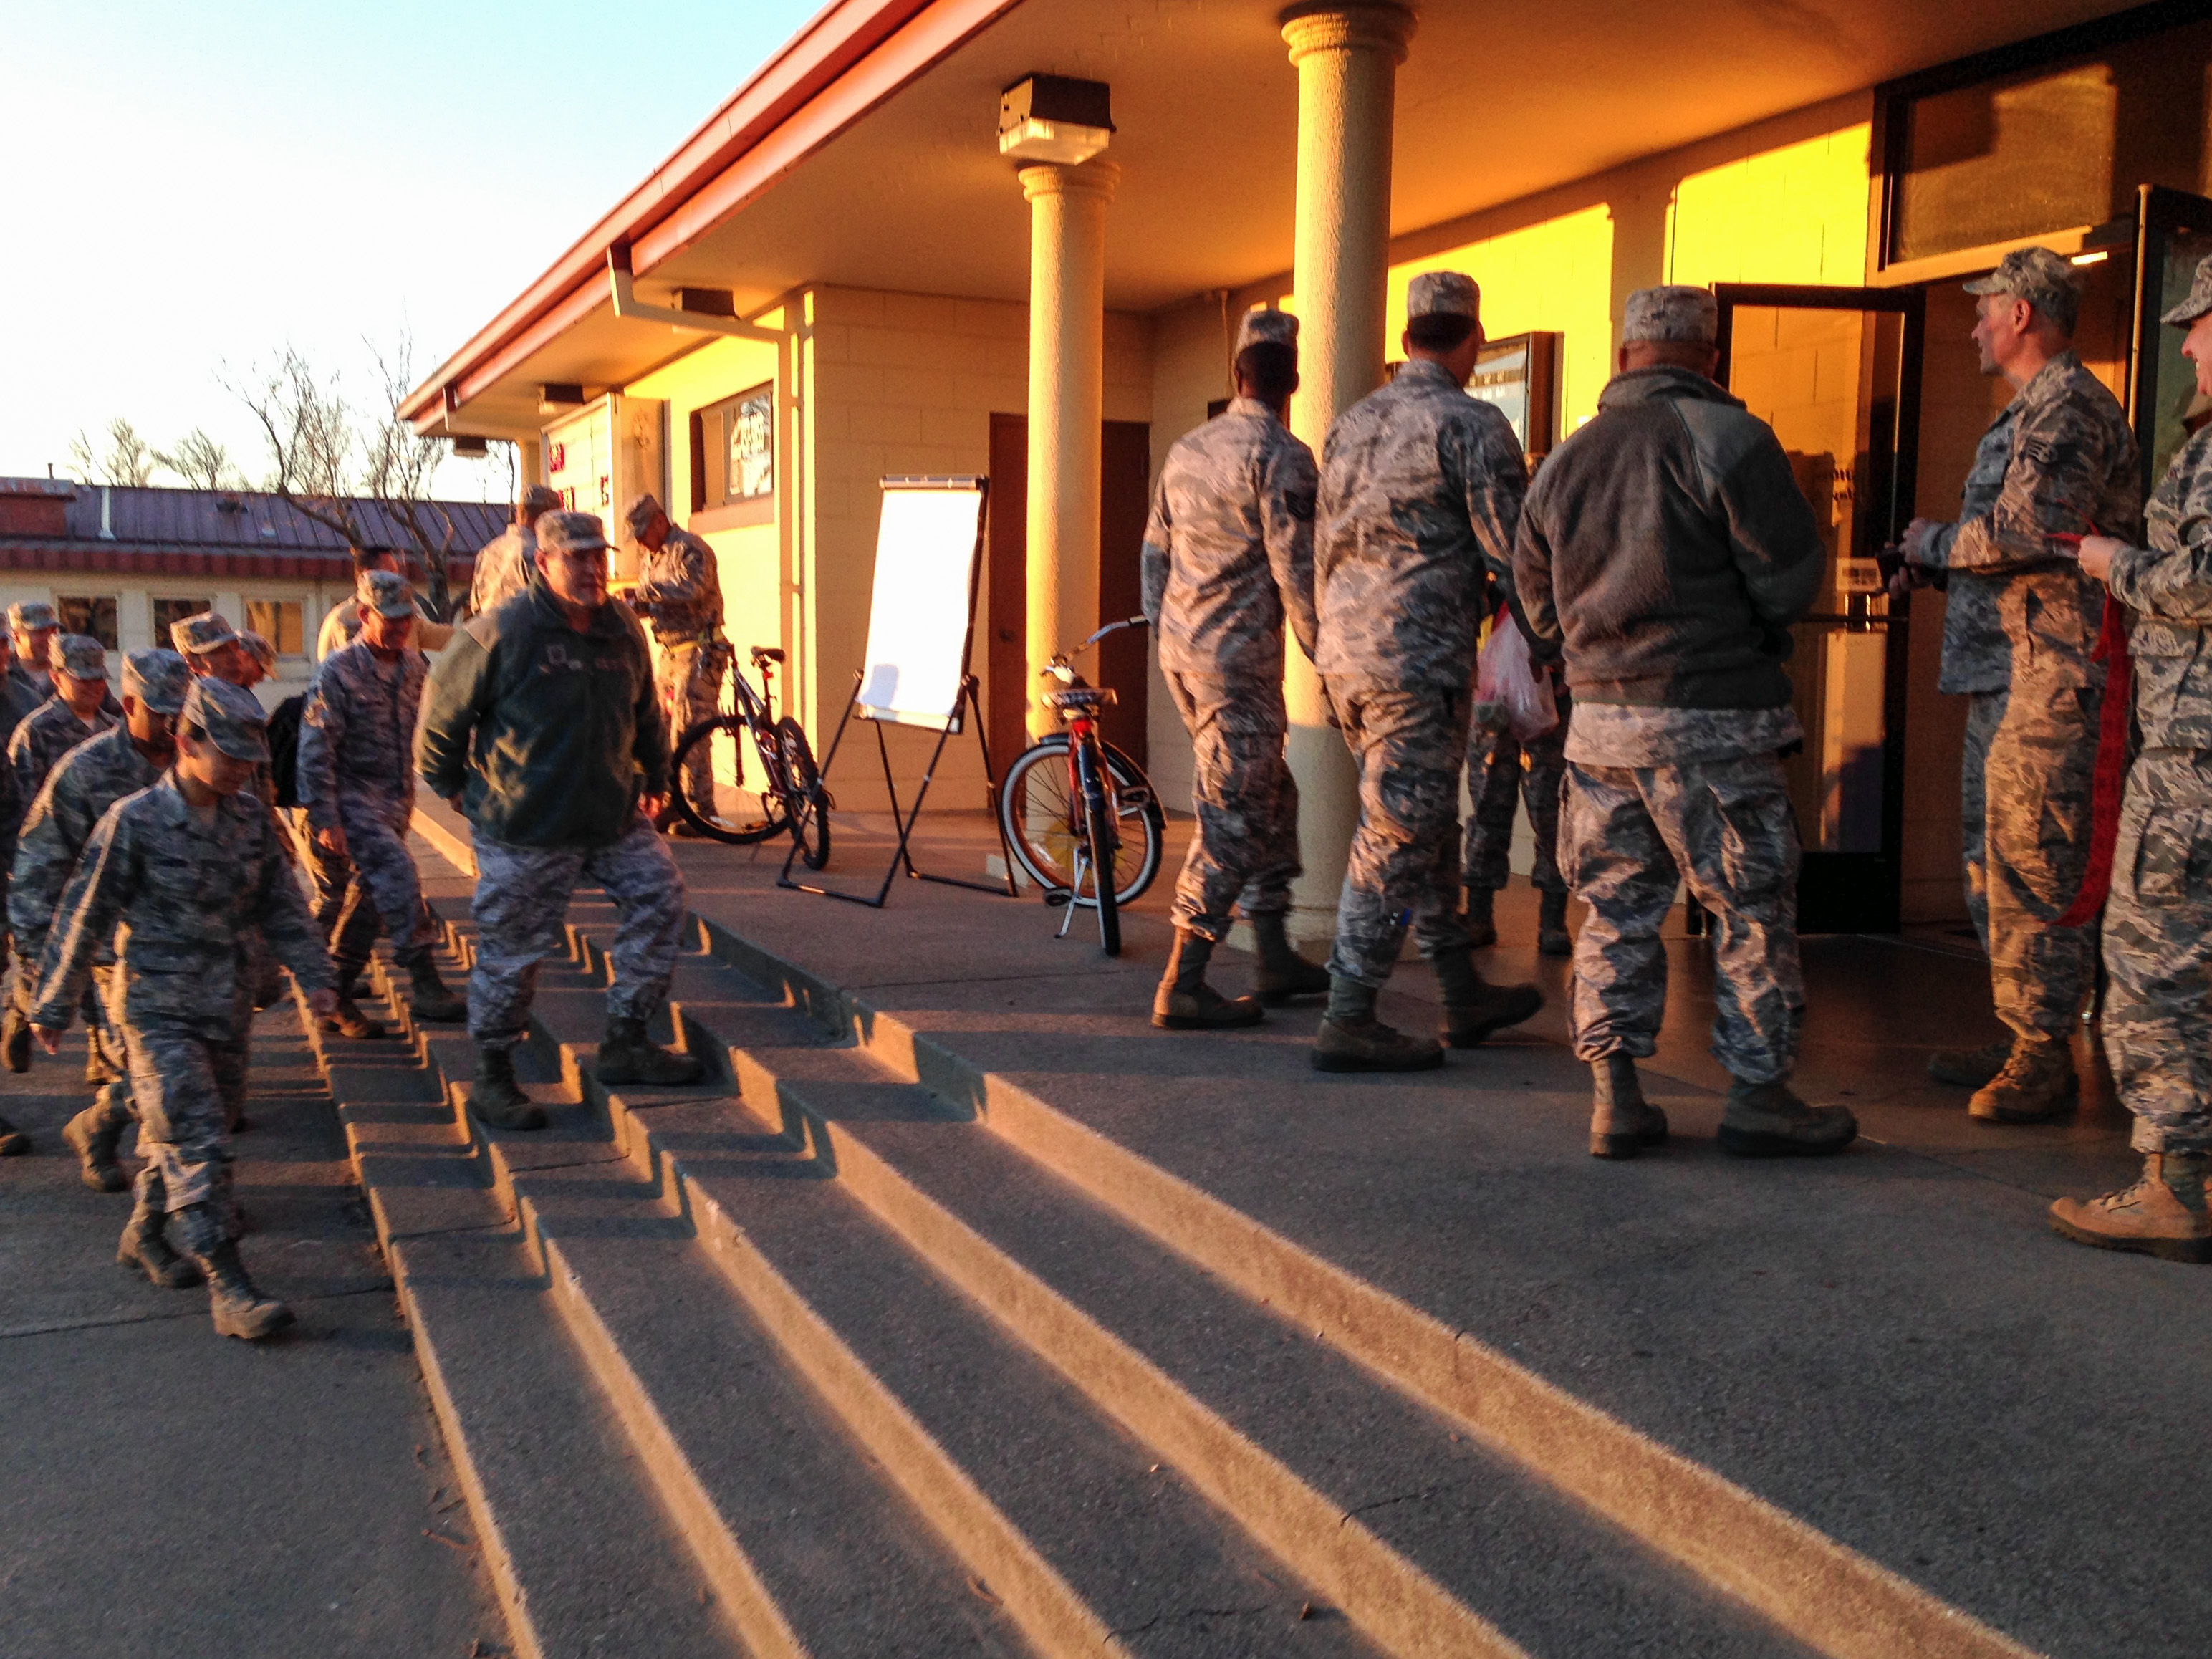
military, soldier, army